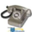
Label: telephone